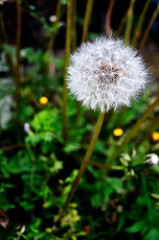
Flower: dandelion